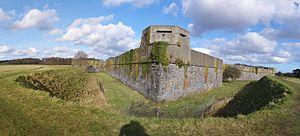
Angle sud ouest du fort du magazin dans le park Phoenix à Dublin
Phoenix Park est un vaste parc de Dublin situé à 3 km au nord-ouest du centre ville. Le parc d'une superficie de 712 ha et d'une circonférence de 11 km est le second plus grand parc citadin d'Europe après Sutton Park à Birmingham. Le parc est constitué de grandes pelouses, d'avenues bordées d'arbres et de zones boisées, on y trouve aussi des terrains de sport pour le polo et le cricket. Il abrite également un troupeau de daims sauvages.